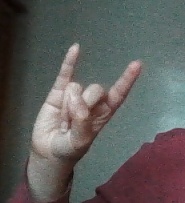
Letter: la